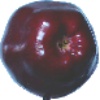
Label: red_delicious_apple